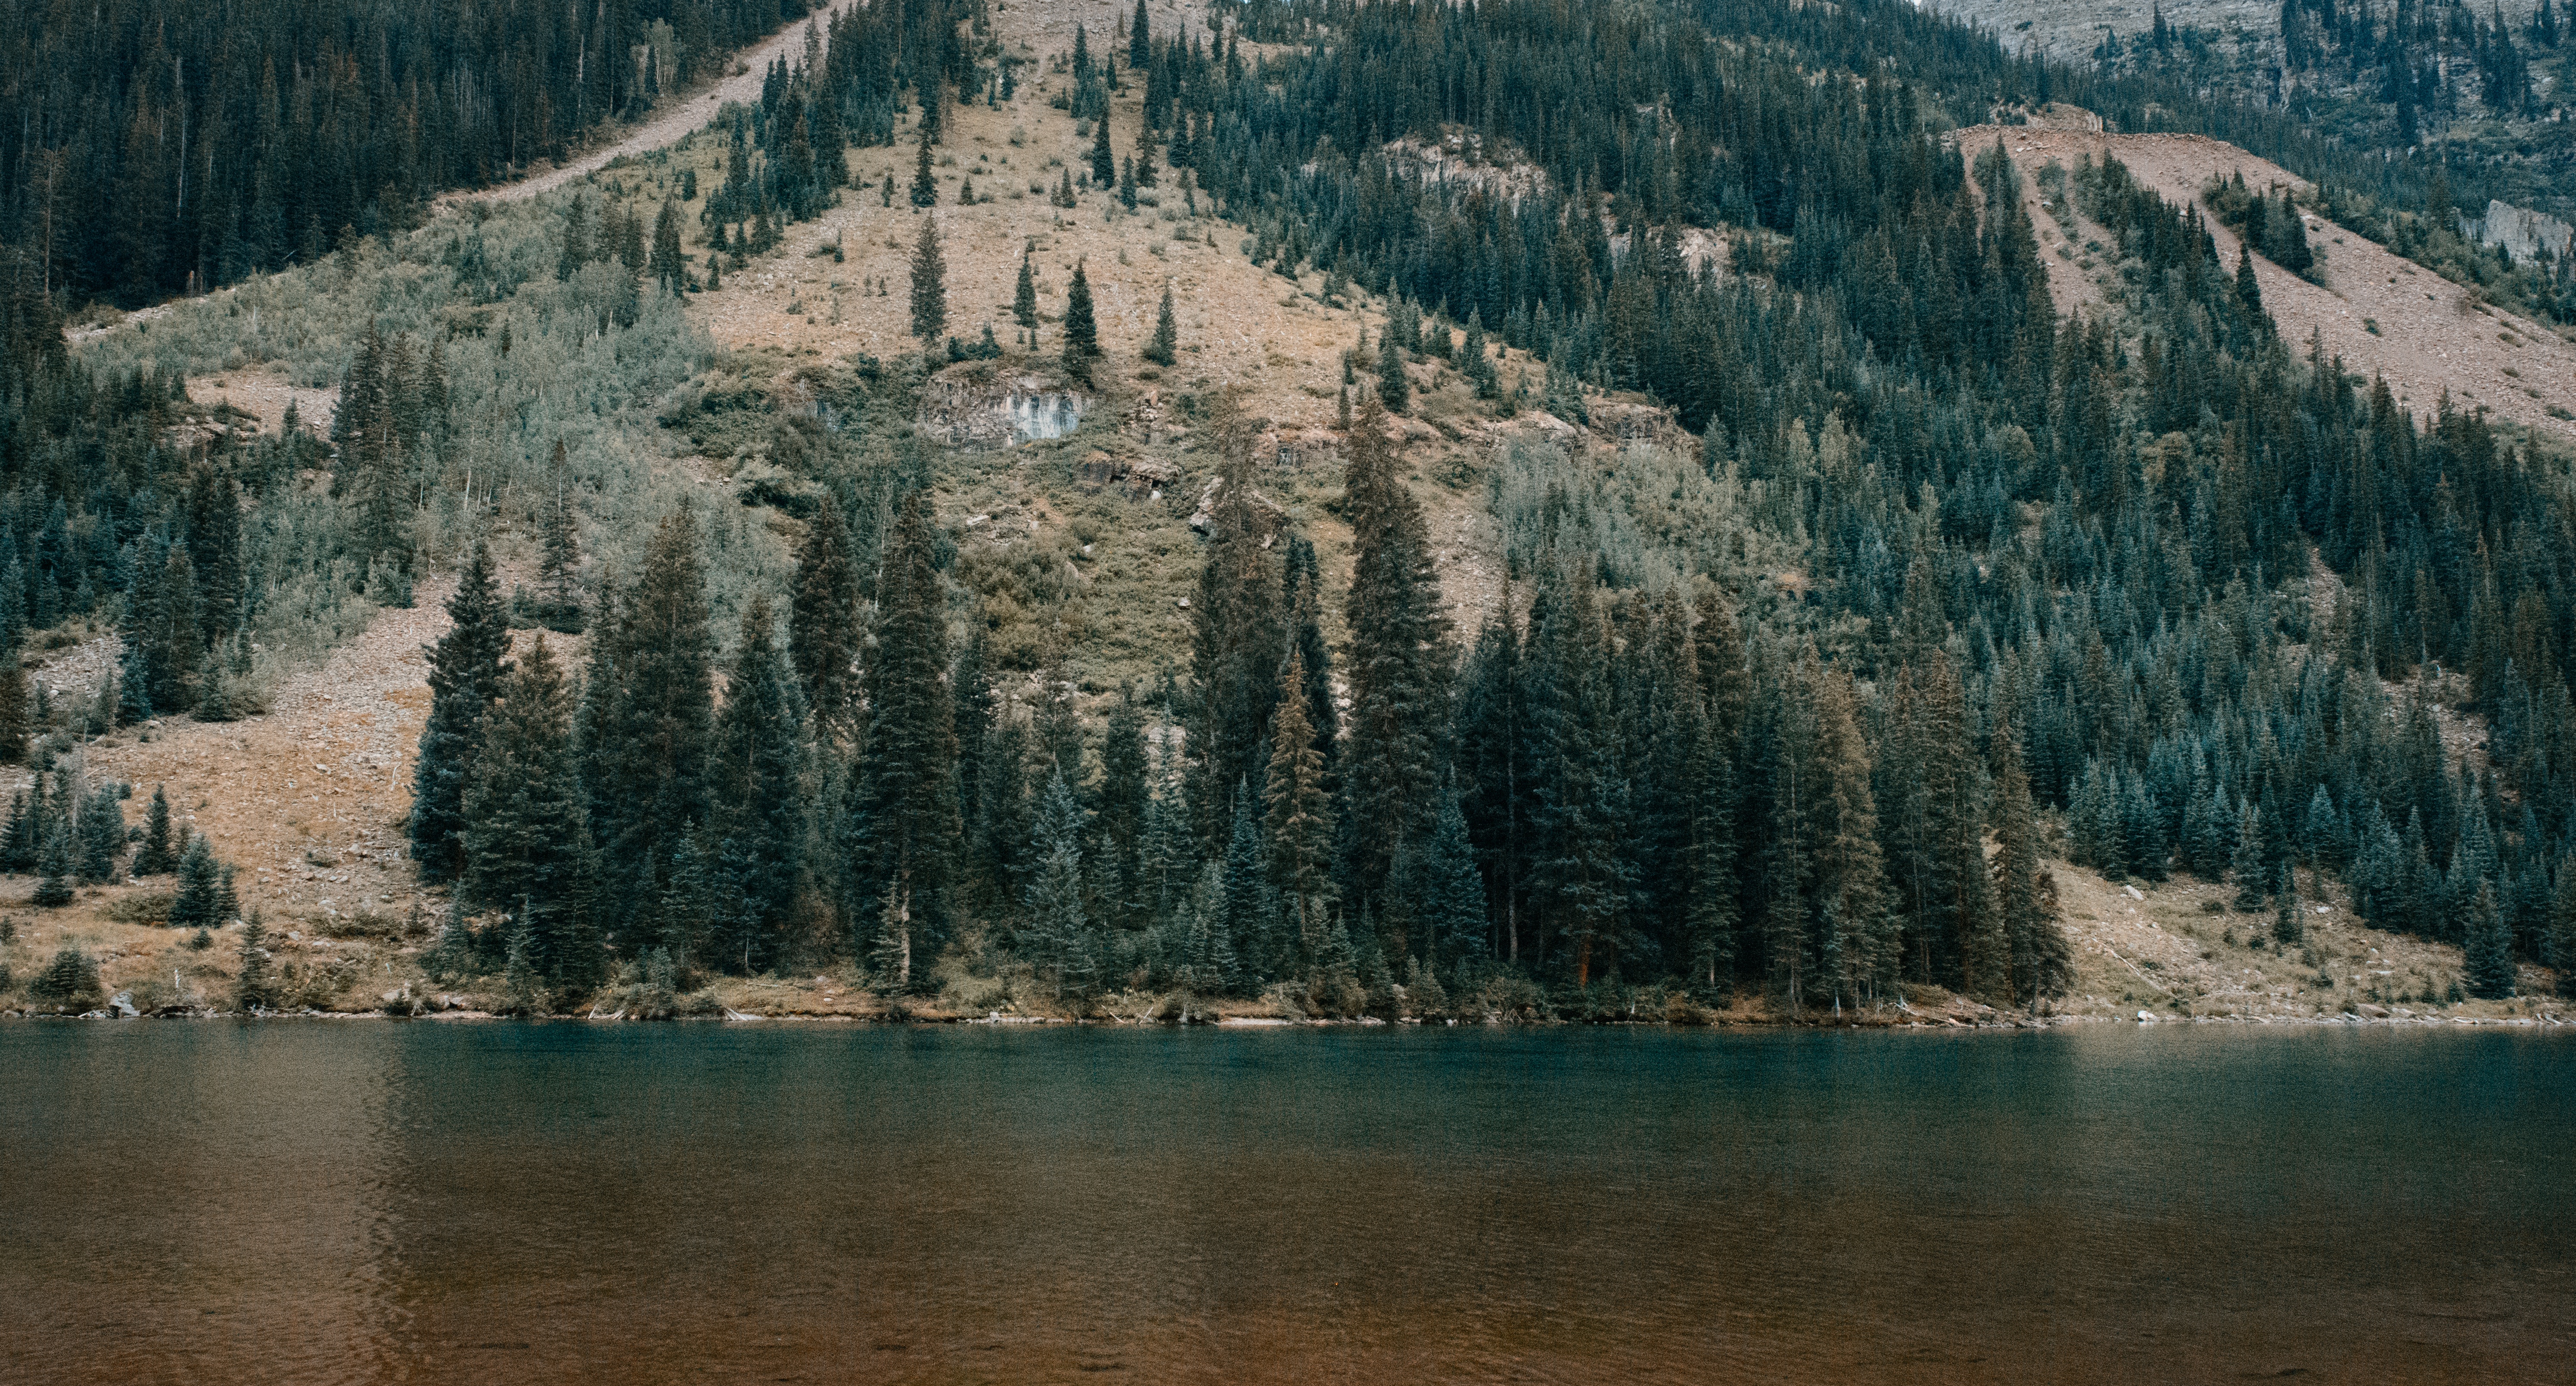
landscape, tree, forest, wilderness, mountain, shore, lake, river, mountain range, reflection, loch, lake side, mountainous landforms